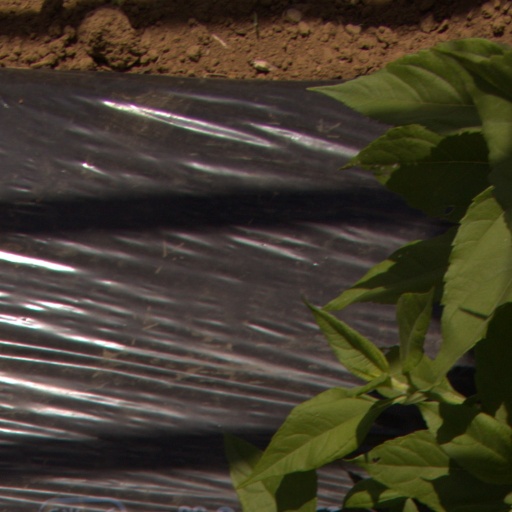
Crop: Jerusalem artichoke